Light in painting

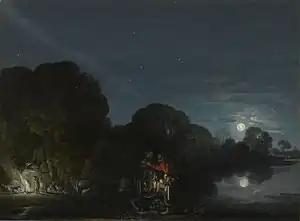
"Flight into Egypt" (1609), by Adam Elsheimer, Alte Pinakothek, Munich

The Renaissance saw the emergence of the "sfumato" technique, traditionally attributed to Leonardo da Vinci, which consisted of the degradation of light tones to blur the contours and thus give a sense of remoteness. This technique was intended to give greater verisimilitude to the pictorial representation, by creating effects similar to those of human vision in environments with a wide perspective. The technique consisted of a progressive application of glazes and the feathering of the shadows to achieve a smooth gradient between the various parts of light and shadow of the painting, with a tonal gradation achieved with progressive retouching, leaving no trace of the brushstroke. It is also called "aerial perspective", since its results resemble the vision in a natural environment determined by atmospheric and environmental effects. This technique was used, in addition to Leonardo, by Dürer, Giorgione and Bernardino Luini, and later by Velázquez and other Baroque painters.